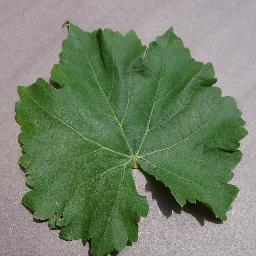
Label: Grape___healthy